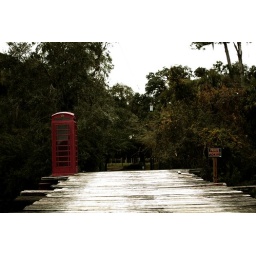
Phone booth on a wooden bridge in Ft. Denaud/LaBelle, Florida.